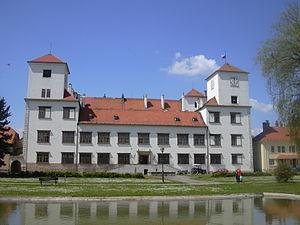
Bučovice est une ville du district de Vyškov, dans la région de Moravie-du-Sud, en République tchèque. Sa population s'élevait à 6 496 habitants en 2019.